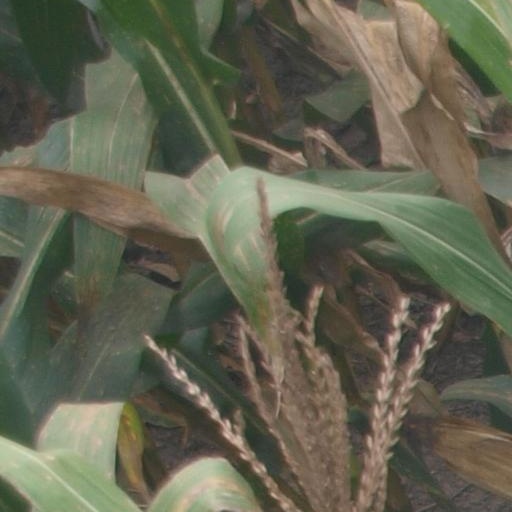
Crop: maize; corn